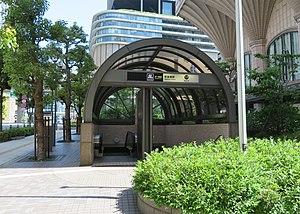
Higobashi est une station du métro d'Osaka sur la ligne Yotsubashi dans l'arrondissement de Nishi à Osaka.